Auguste Jal

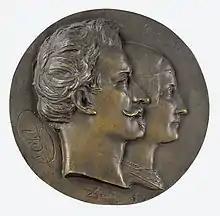
Portrait of Auguste and Aspasie Jal by David d'Angers, 1834

Auguste Jal (12 April 1795, in Lyon – 5 April 1873) was a French author who wrote on maritime archaeology and history.